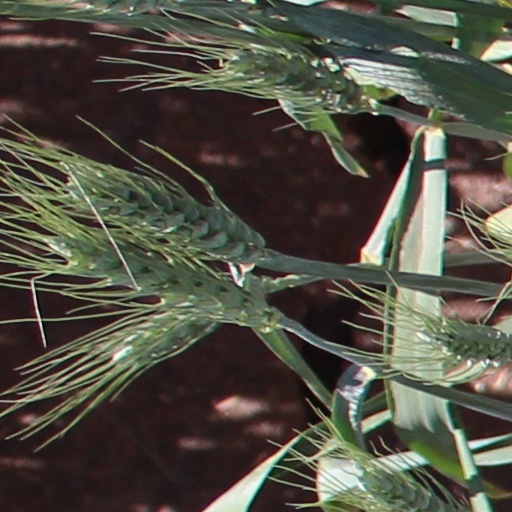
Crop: wheat